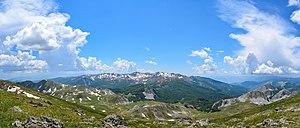
Le parc national Shebenik-Jabllanice est un parc national situé dans la partie orientale du Comté d'Elbasan, dans le centre de l'Albanie. Le parc couvre une superficie de 339 km² et partage une frontière avec la République de Macédoine. L'altitude du parc varie de 300 m à plus de 2 200 m au sommet du Mont Shebenik, qui, avec Jablanica a donné son nom au lieu. Le parc est l'un des plus récents d'Albanie, il n'a été créé qu'en 2008. Dans la région du parc habitent un certain nombre d'espèces qui deviennent de plus en plus rares en Albanie, comme l'ours brun, le loup gris et le très menacé Lynx des Balkans. Les villes les plus proches du parc sont Librazhd et Prrenjas.